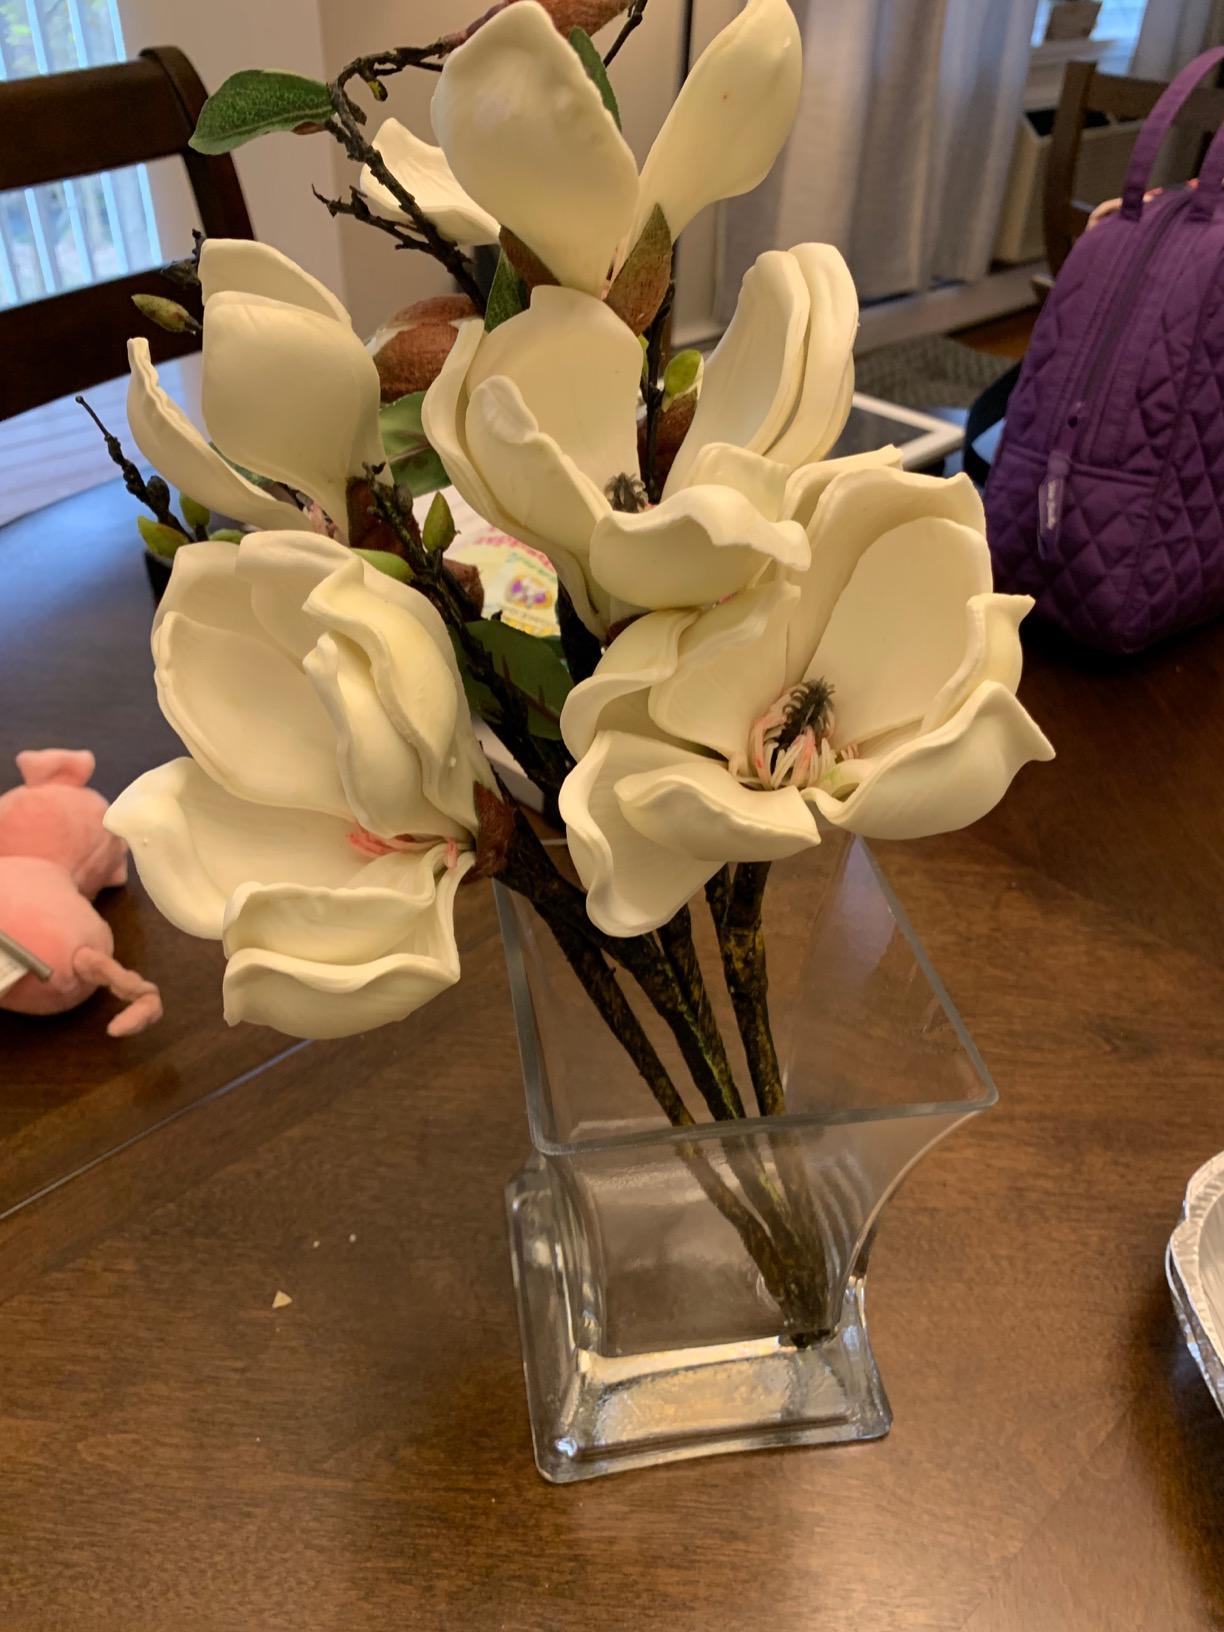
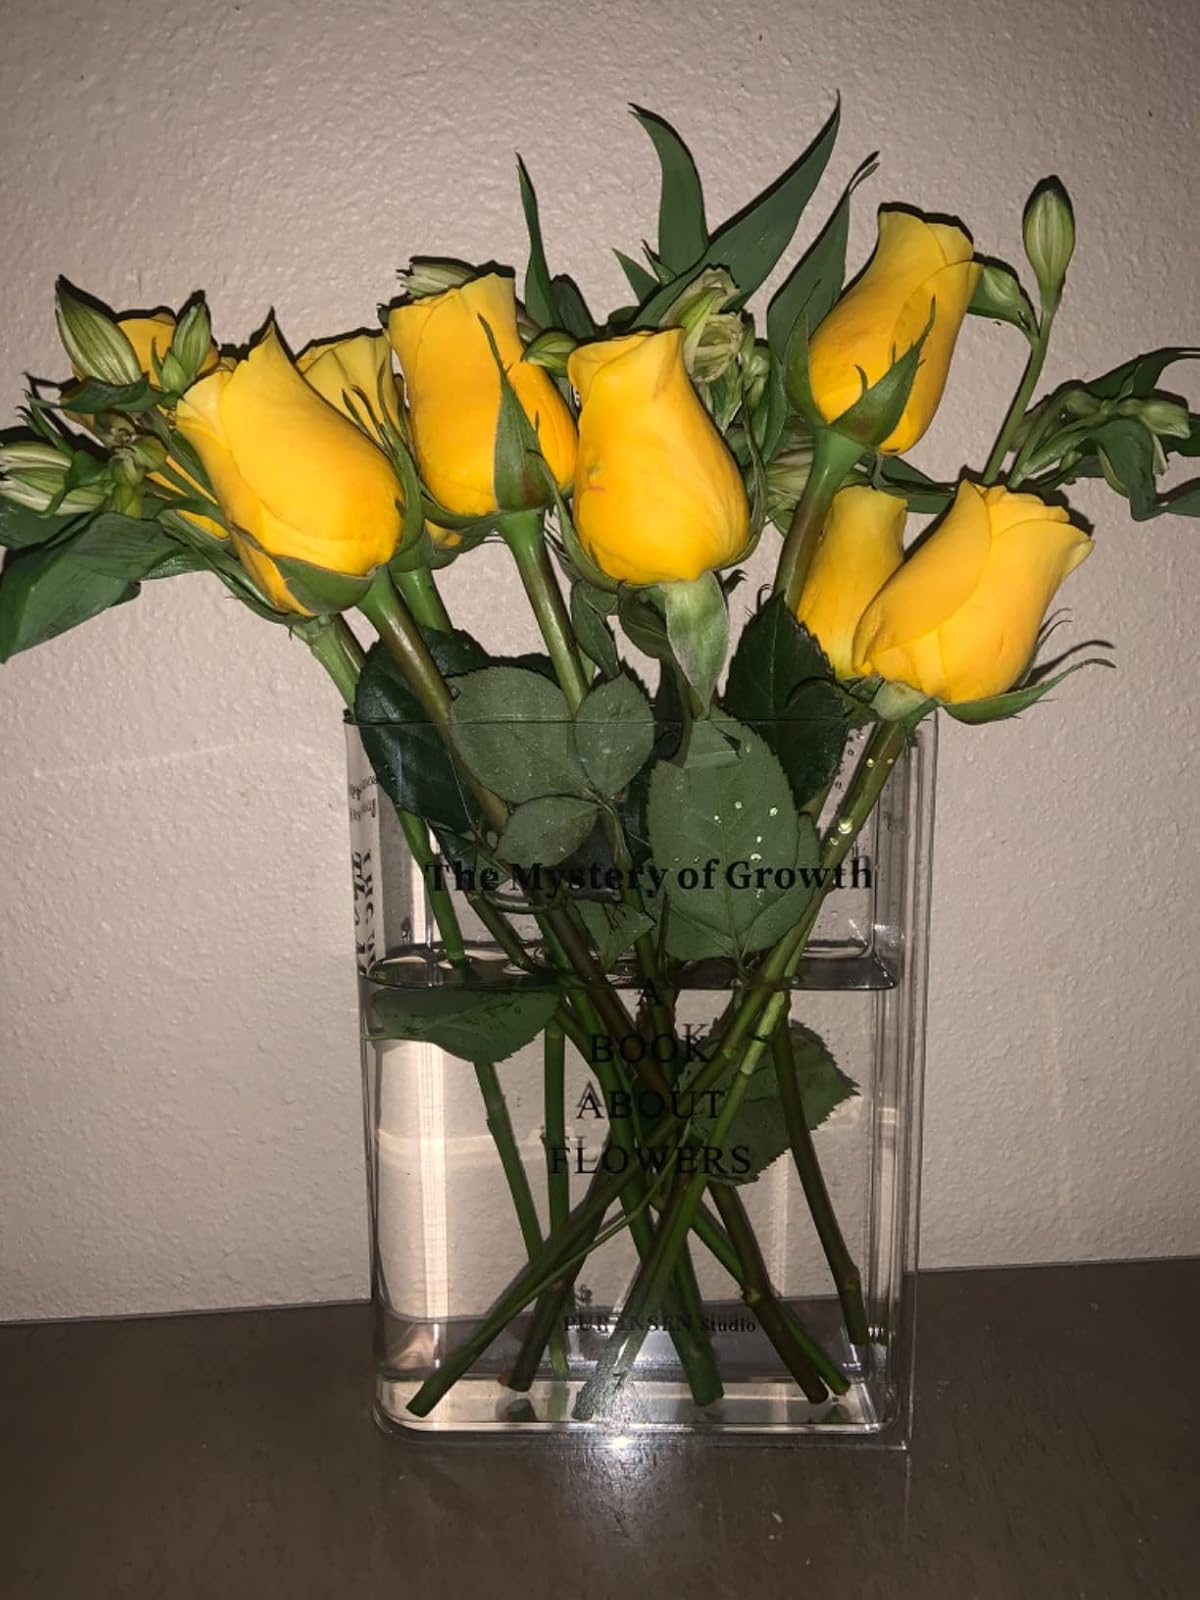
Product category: vase
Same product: no